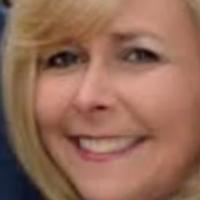
Age group: age 31-40